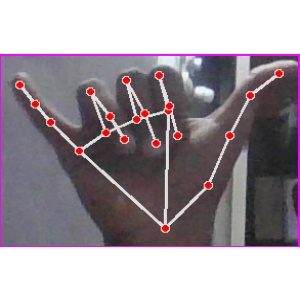
अक्षर: य